Social complexity

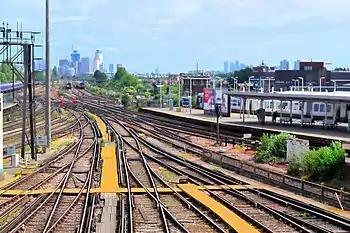
Social complexity: The infrastructure of train tracks through the Clapham Junction railway station, UK, is analogous to the complexity of the society served by the railroad.

In sociology, social complexity is a conceptual framework used in the analysis of society. In the sciences, contemporary definitions of complexity are found in systems theory, wherein the phenomenon being studied has many parts and many possible arrangements of the parts; simultaneously, what is complex and what is simple are relative and change in time.